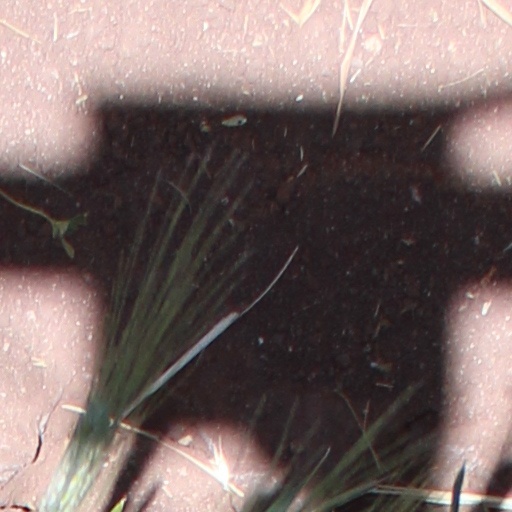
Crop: wheat